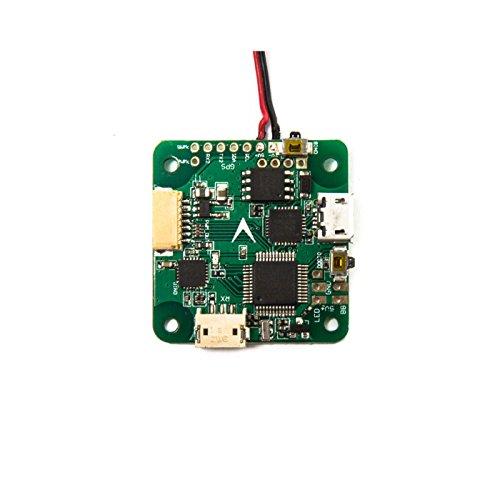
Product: Spektrum Flight Control F3: Torrent 110 FPV
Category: Toys & Games | Hobbies | Remote & App Controlled Vehicles & Parts | Remote & App Controlled Vehicles | Quadcopters & Multirotors
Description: Flight Control, F3: Torrent 110 FPV.
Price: $40.95
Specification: ProductDimensions:8.1x4x0.6inches|ItemWeight:0.8ounces|ShippingWeight:2.4ounces(Viewshippingratesandpolicies)|DomesticShipping:ItemcanbeshippedwithinU.S.|InternationalShipping:ThisitemcanbeshippedtoselectcountriesoutsideoftheU.S.LearnMore|ASIN:B071WY4WZ4|Itemmodelnumber:SPMFCMF300|Manufacturerrecommendedage:14yearsandup